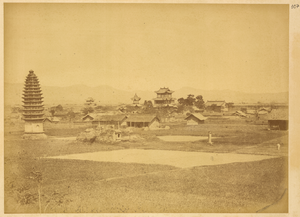
En 1874-1875, le gouvernement russe organisa une mission commerciale et de recherche en Chine. Cette mission avait pour objectif de trouver de nouvelles routes terrestres vers le marché chinois, d'étudier les perspectives d'une expansion commerciale, de rechercher des sites pour l'installation de consulats et d'usines, et de recueillir des informations sur la révolte de Dungan qui faisait alors rage dans les provinces de la Chine occidentale. Composée de 9 hommes et dirigée par le lieutenant-colonel Iulian A. Sosnovskii de l'état-major général de l'armée, cette mission comprenait également un topographe, le capitaine Matusovskii, un responsable scientifique, le Dr Pavel Iakovlevich Piasetskii, des interprètes chinois et russes, trois sous-officiers cosaques et le photographe de la mission, Adolf Erazmovich Boiarskii. La mission se déroula de Saint-Pétersbourg à Shanghai, en passant par Oulan-Bator (Mongolie), Pékin et Tianjin. Elle longea ensuite le fleuve Yangtsé et suivit la grande Route de la soie à travers l'oasis Hami et jusqu'au lac Zaysan, de retour en Russie. Adolf Erazmovich Boiarskii prit quelque 200 photographies, ce qui constitue une source unique pour l'étude de la Chine de cette période. La plupart des photographies prises durant cette mission apparaissent dans cet album, lequel rejoignit par la suite la collection Thereza Christina Maria, rassemblée par l'empereur Pierre II du Brésil qui en fit don à la Bibliothèque nationale du Brésil. Petites et grandes villes